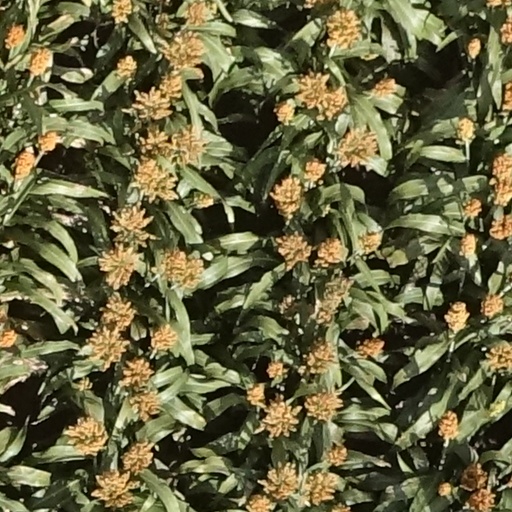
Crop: sorghum